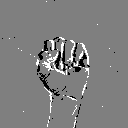
ASL letter: s